Santa Bárbara de Heredia

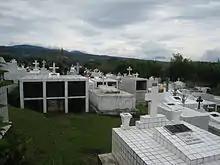
Santa Bárbara de Heredia Cemetery

There is a chapter of the Consejo de la Persona Joven (Council of Young People) in Santa Bárbara. The Council of Young People organizes activities and groups, such as the United Canton Band.